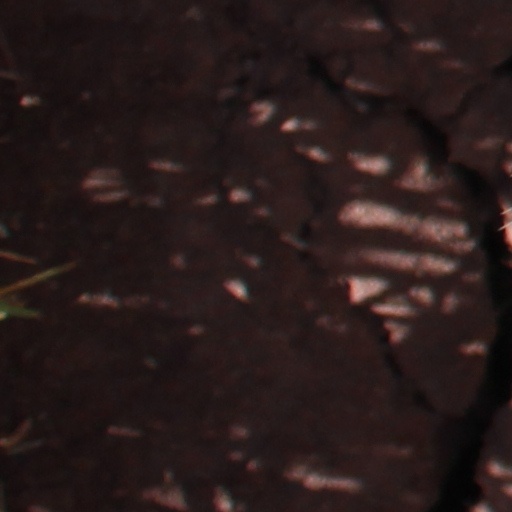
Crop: wheat